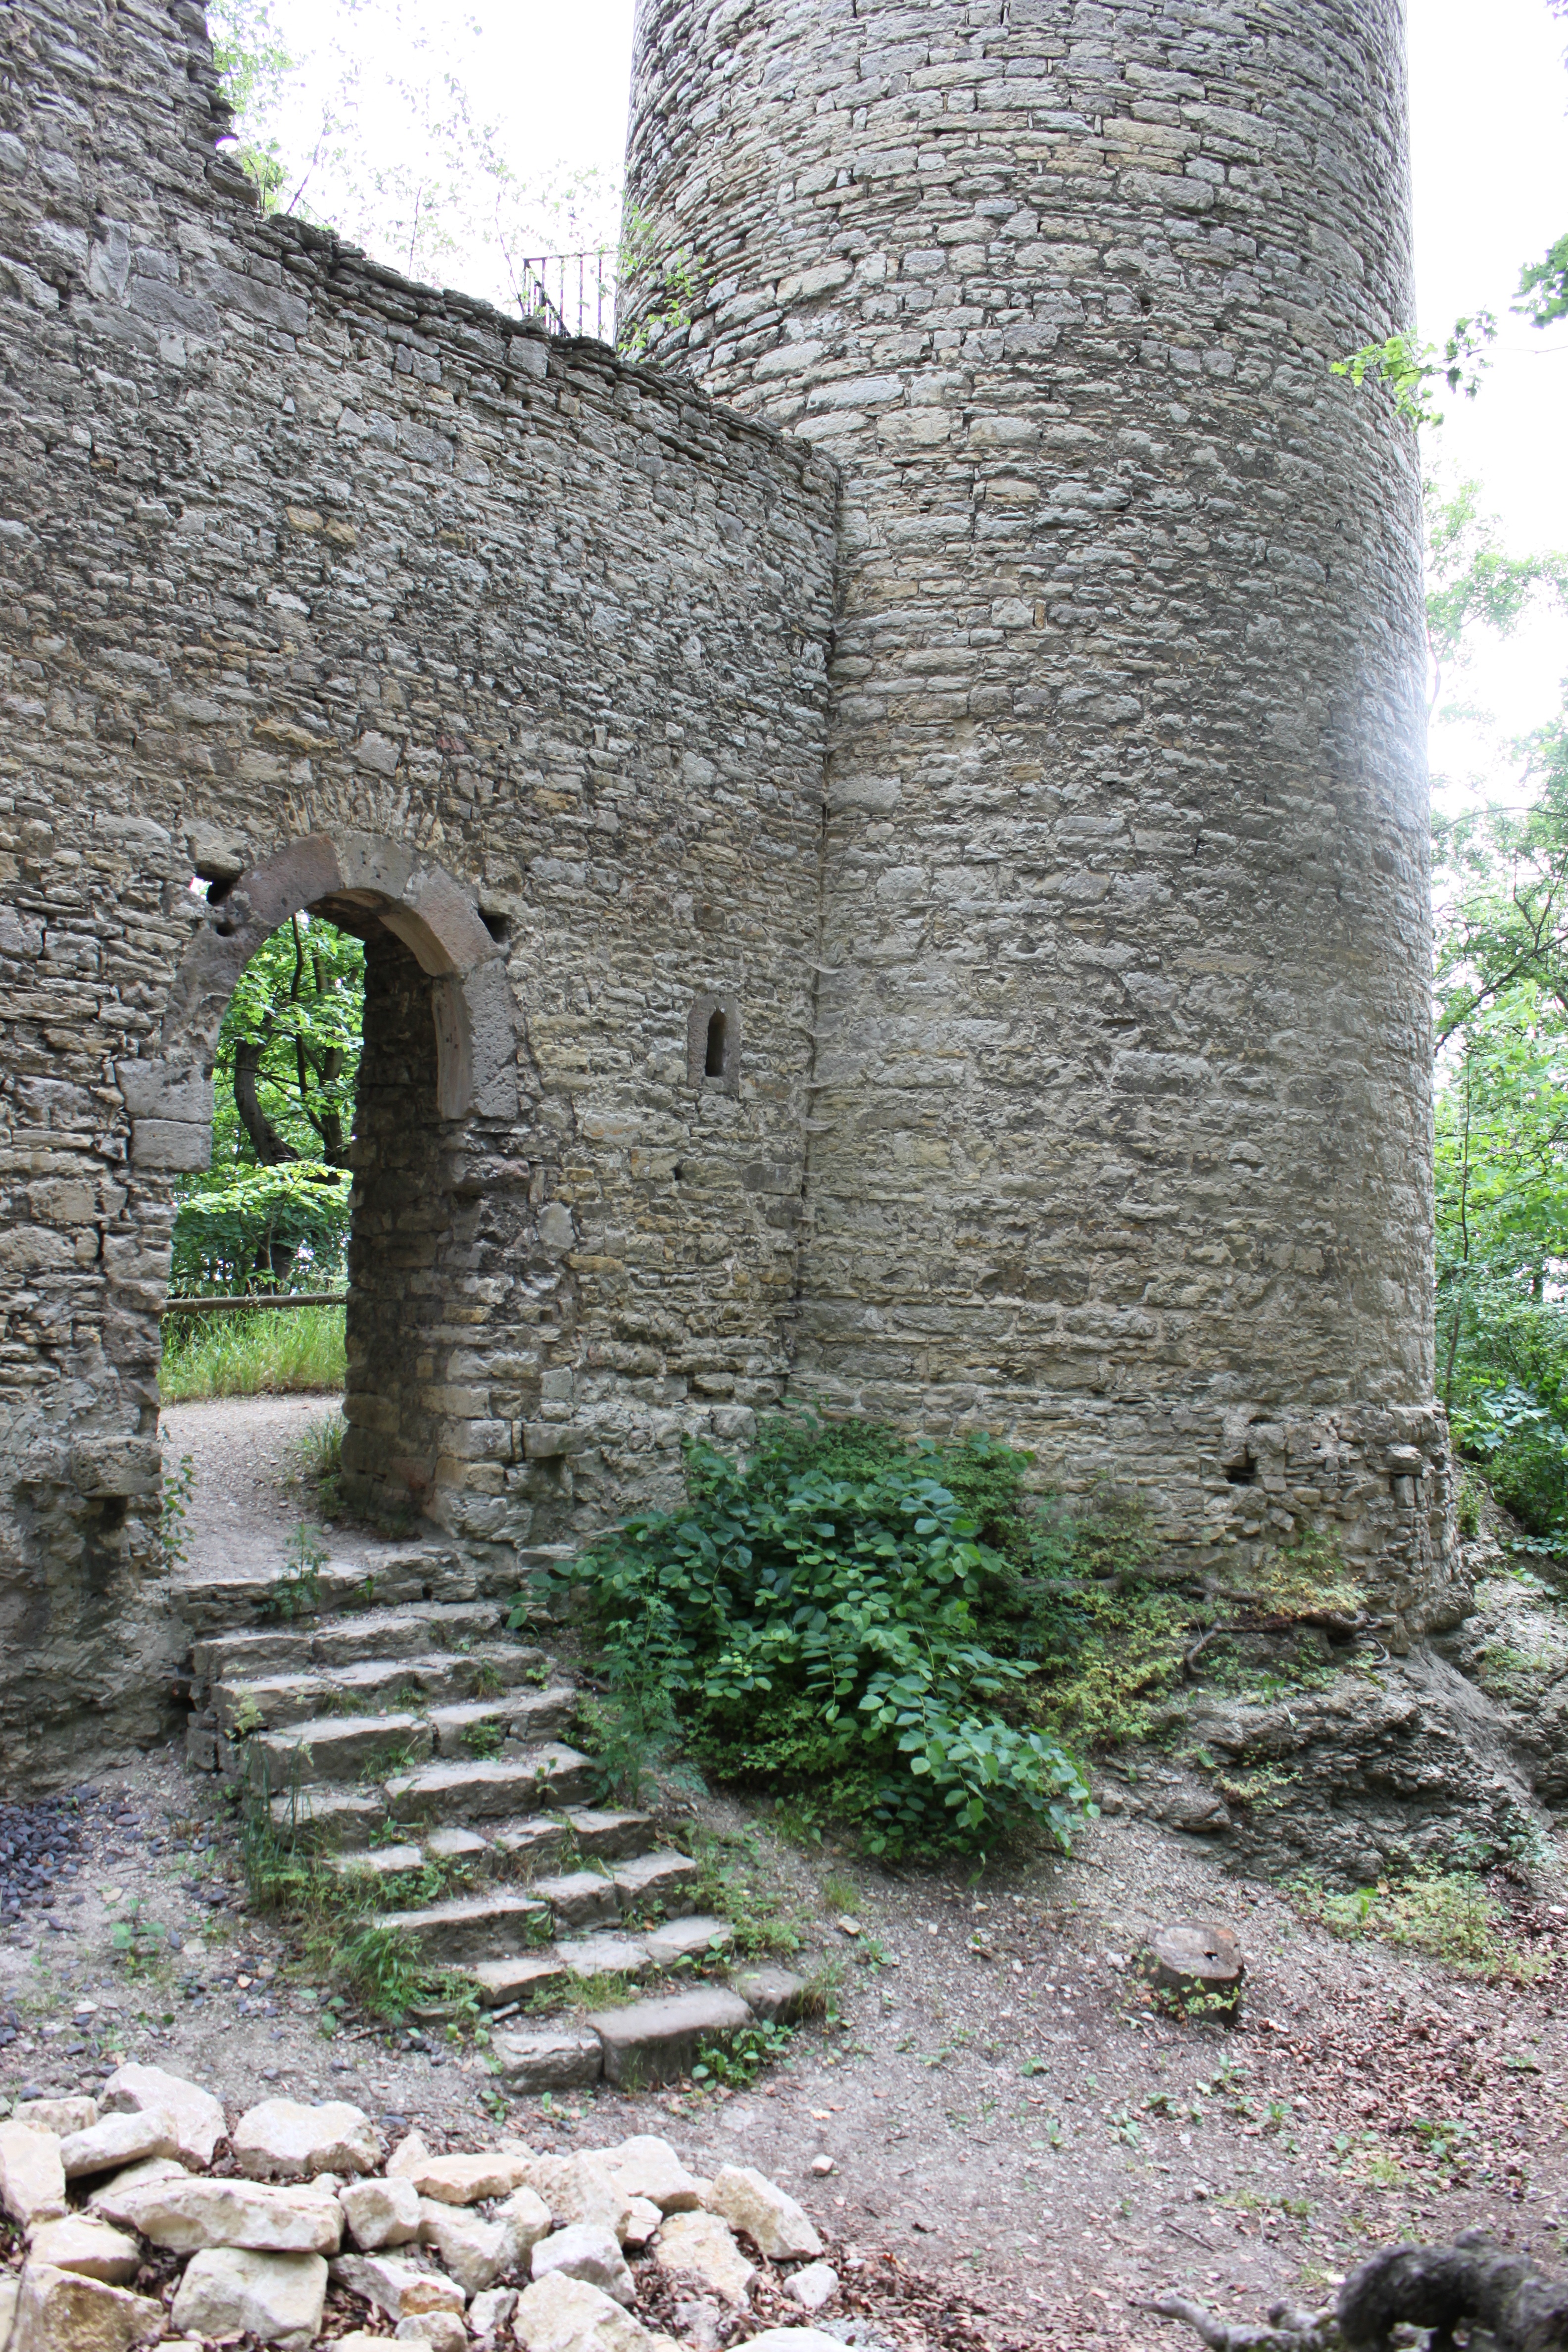
building, wall, castle, chapel, fortification, place of worship, ruins, monastery, abbey, archaeological site, burgruine, ancient history, look forestry